Sim Sim Hamara

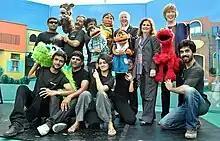
The show's puppets and presenters

SimSim Humara, also known as Sim Sim Hamara; meaning "Our Sim Sim") is the Pakistani version of the children's television series "Sesame Street". It is produced by Pakistan Children's Television and Rafi Peer Theatre (based in Lahore).